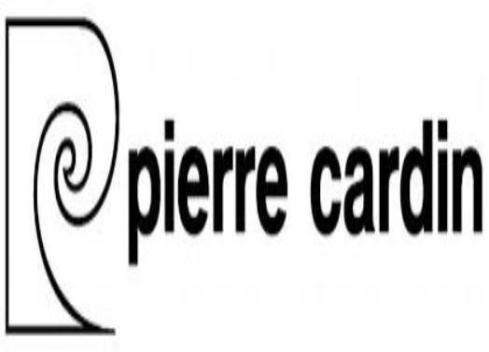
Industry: Clothes